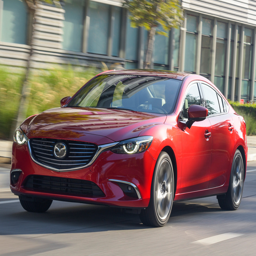
automobile model is just one of the many cars with a prodigious total range .